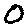
Label: 0